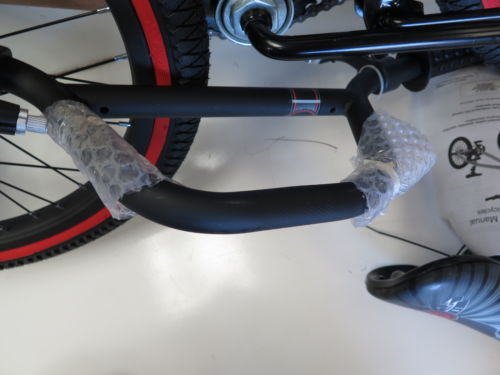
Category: bicycle